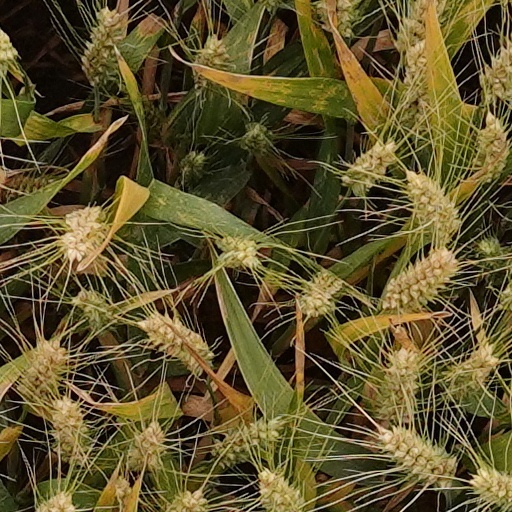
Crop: wheat